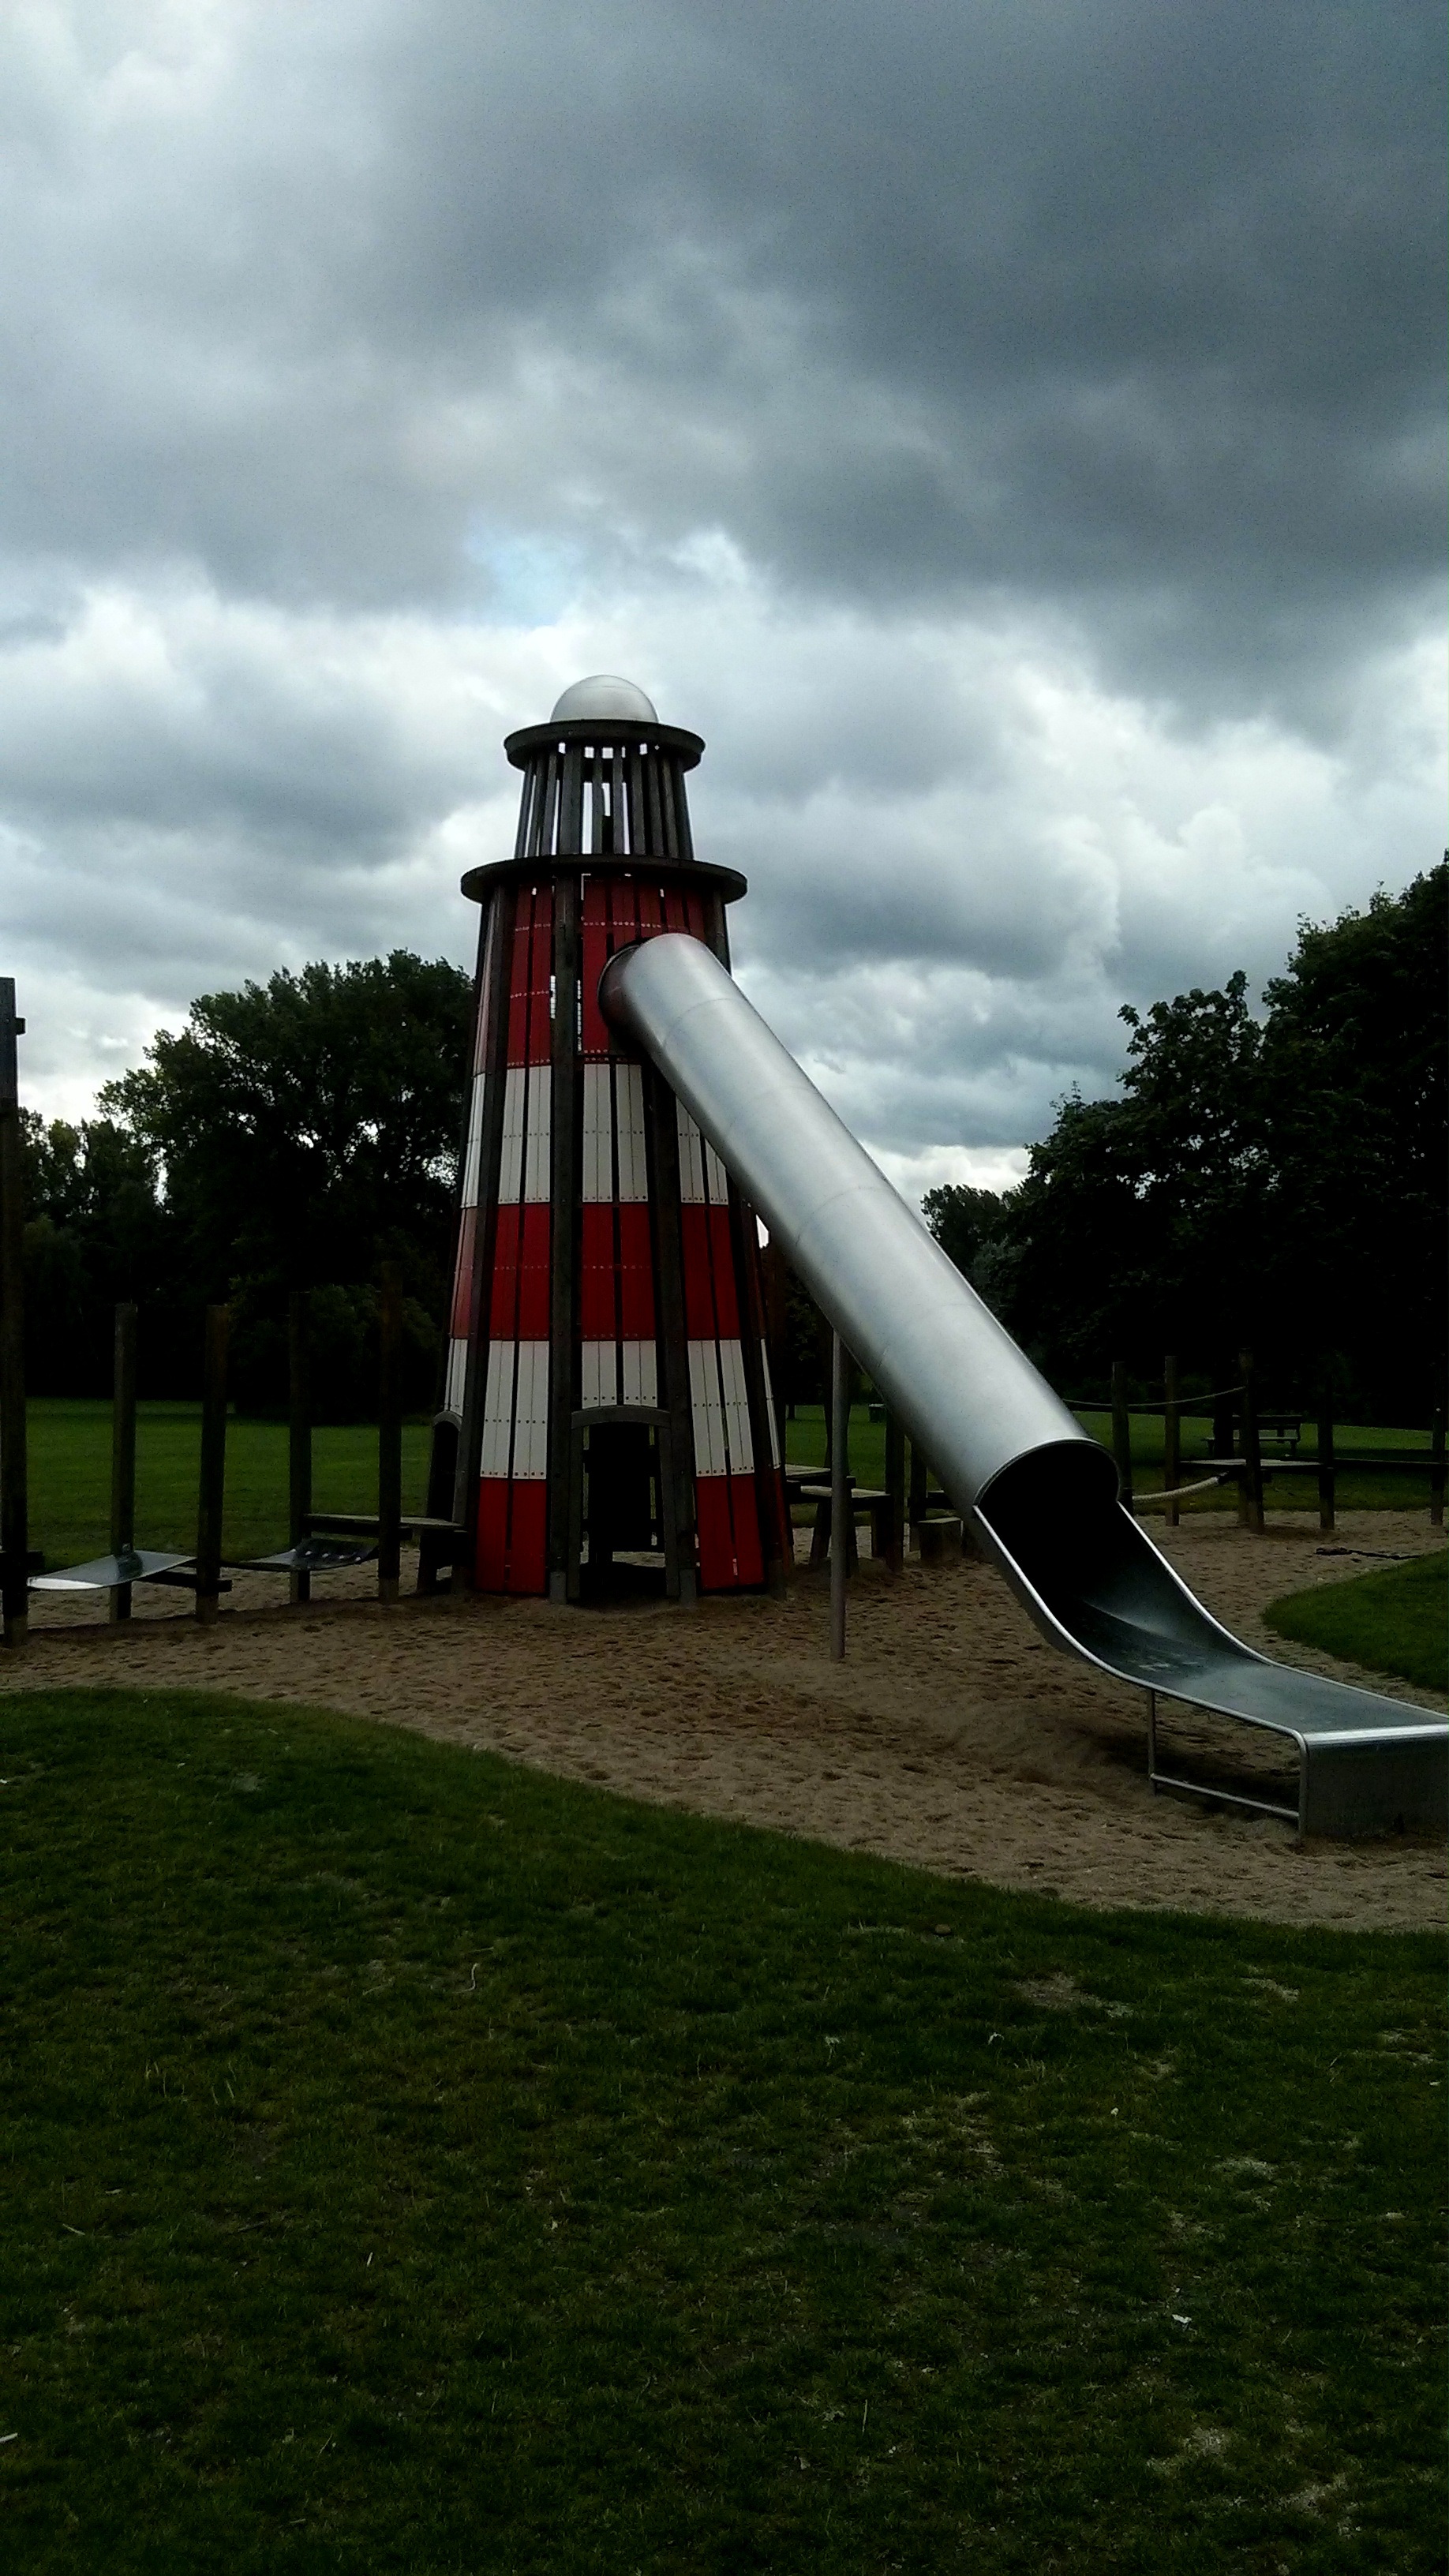
lighthouse, play, wind, recreation, tower, park, children, fun, playground, slide, slip, children's playground, atmosphere of earth